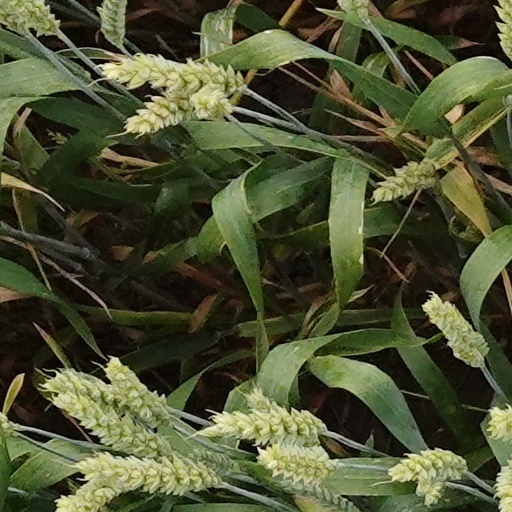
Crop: wheat